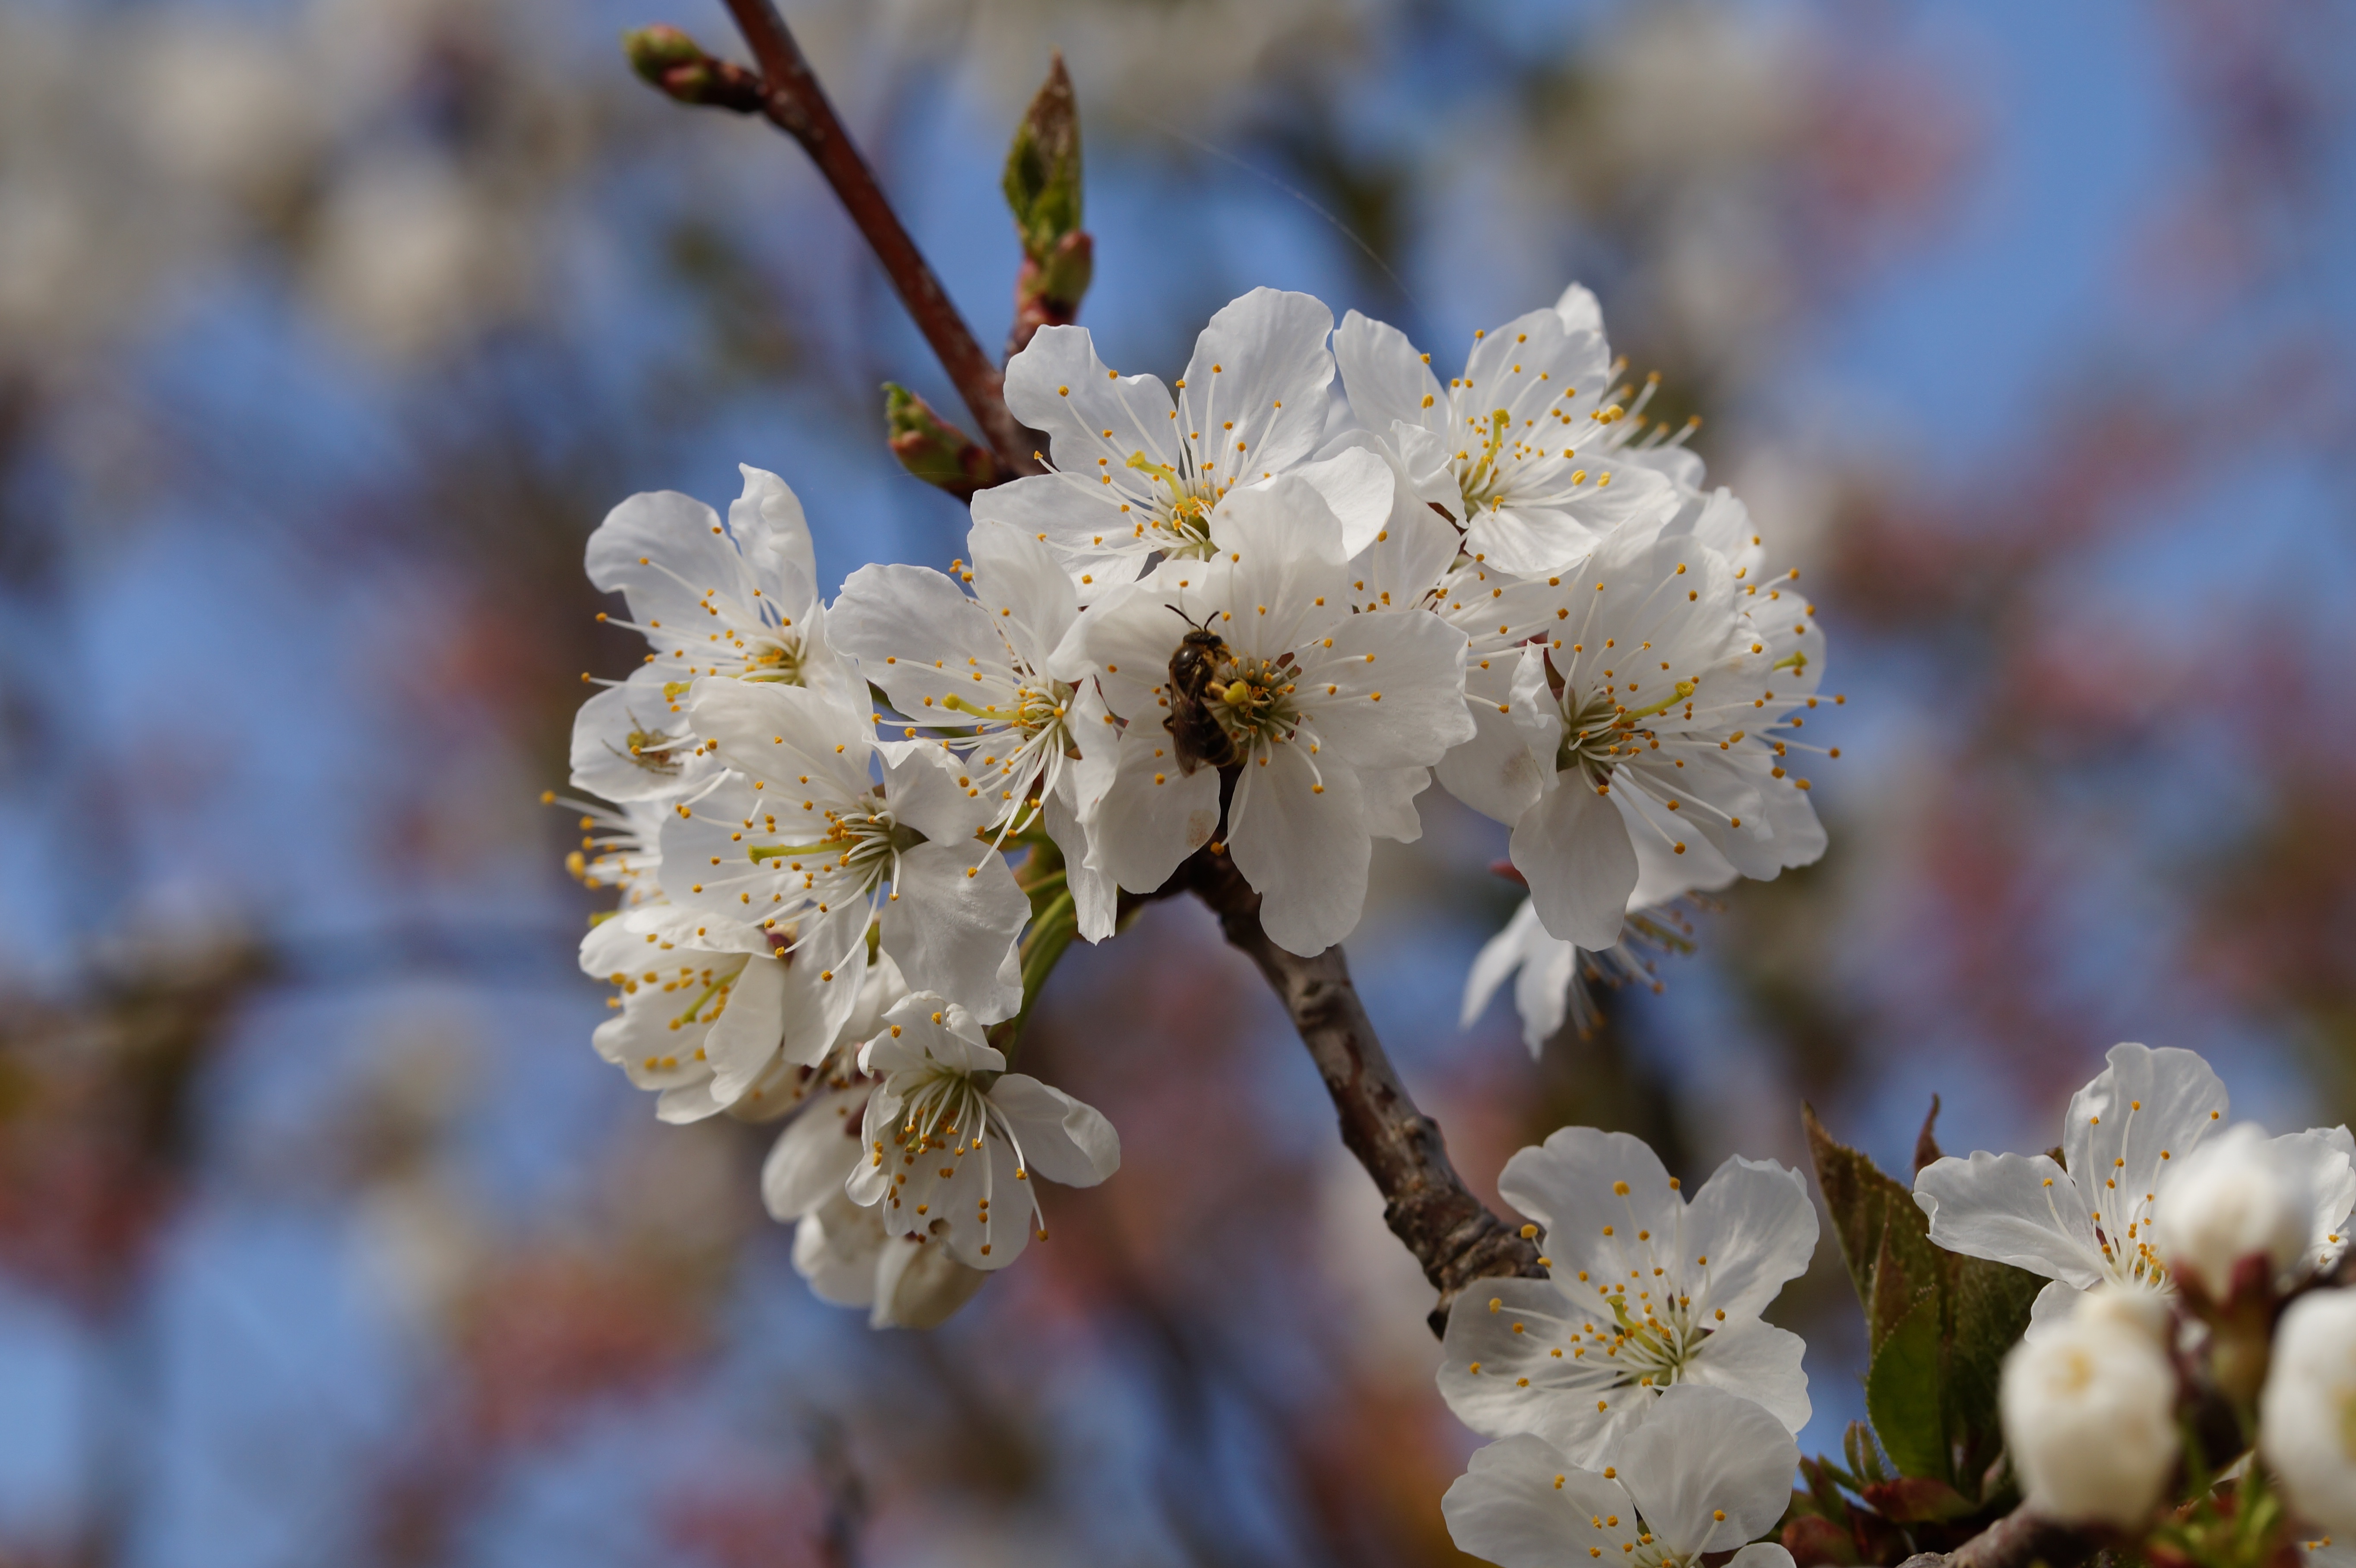
tree, branch, blossom, plant, fruit, flower, petal, bloom, food, spring, produce, flora, cherry blossom, close up, bee, macro photography, white blossom, apple blossom, flowering plant, rose family, land plant